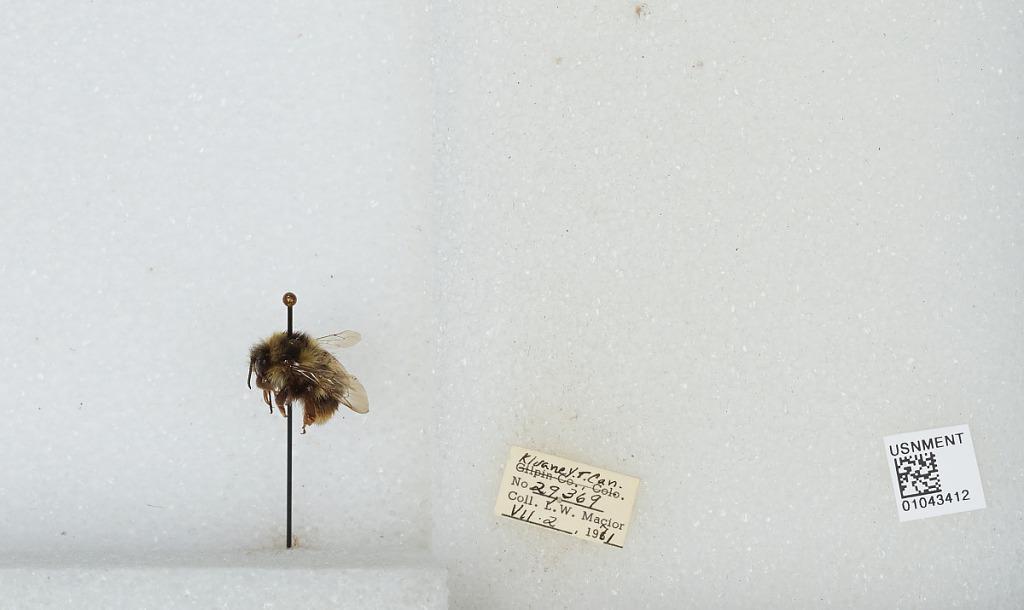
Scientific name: Bombus bifarius nearcticus
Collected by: L. Macior
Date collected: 1971-7-2
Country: Canada
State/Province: Yukon Territory
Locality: Kluane
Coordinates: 60.75, -139.5